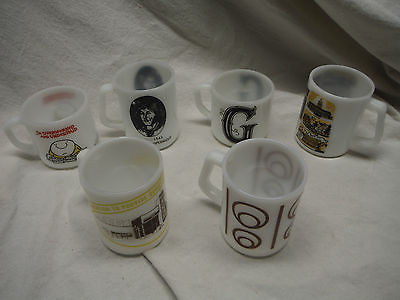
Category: mug